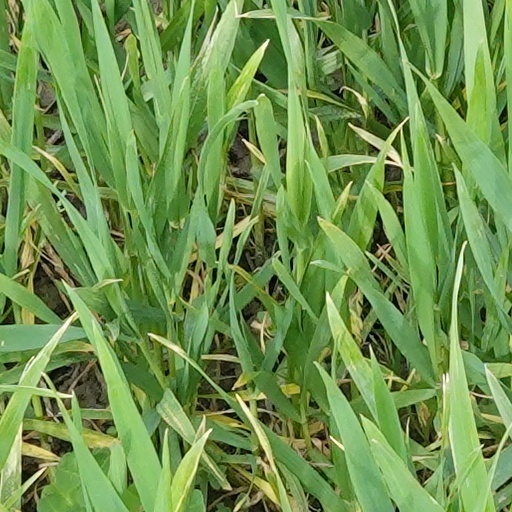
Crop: wheat